Sudirman

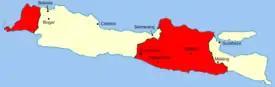
The Van Mook Line, with areas under Indonesian control in red; in 1947 Sudirman was forced to recall over 35,000 troops from Dutch-held areas.

Meanwhile, Sjahrir continued to work on negotiations with the Allied forces. On 7 October 1946, Sjahrir and the former Dutch Prime Minister, Wim Schermerhorn, agreed to work towards a ceasefire. The discussions were to be moderated by the British diplomat Lord Killearn and involved Sudirman. He took a specially commissioned train to Jakarta, departing on 20 October. However, he ordered it to return to Yogyakarta when Dutch troops refused to allow him and his men to enter the city with their weapons, feeling that such an order violated his sense of honour; the Dutch apologised, construing the events as a misunderstanding. Sudirman took another train in late October, arriving at Gambir Station in Jakarta on 1 November, where he was greeted by large crowds. The discussions in Jakarta resulted in the drafting of the Linggadjati Agreement on 15 November; the agreement was ratified on 25 March 1947, despite heavy opposition from Indonesian nationalists. Sudirman was vocally against the agreement, which he found to be detrimental to Indonesian interests, but considered himself obliged to follow his orders.